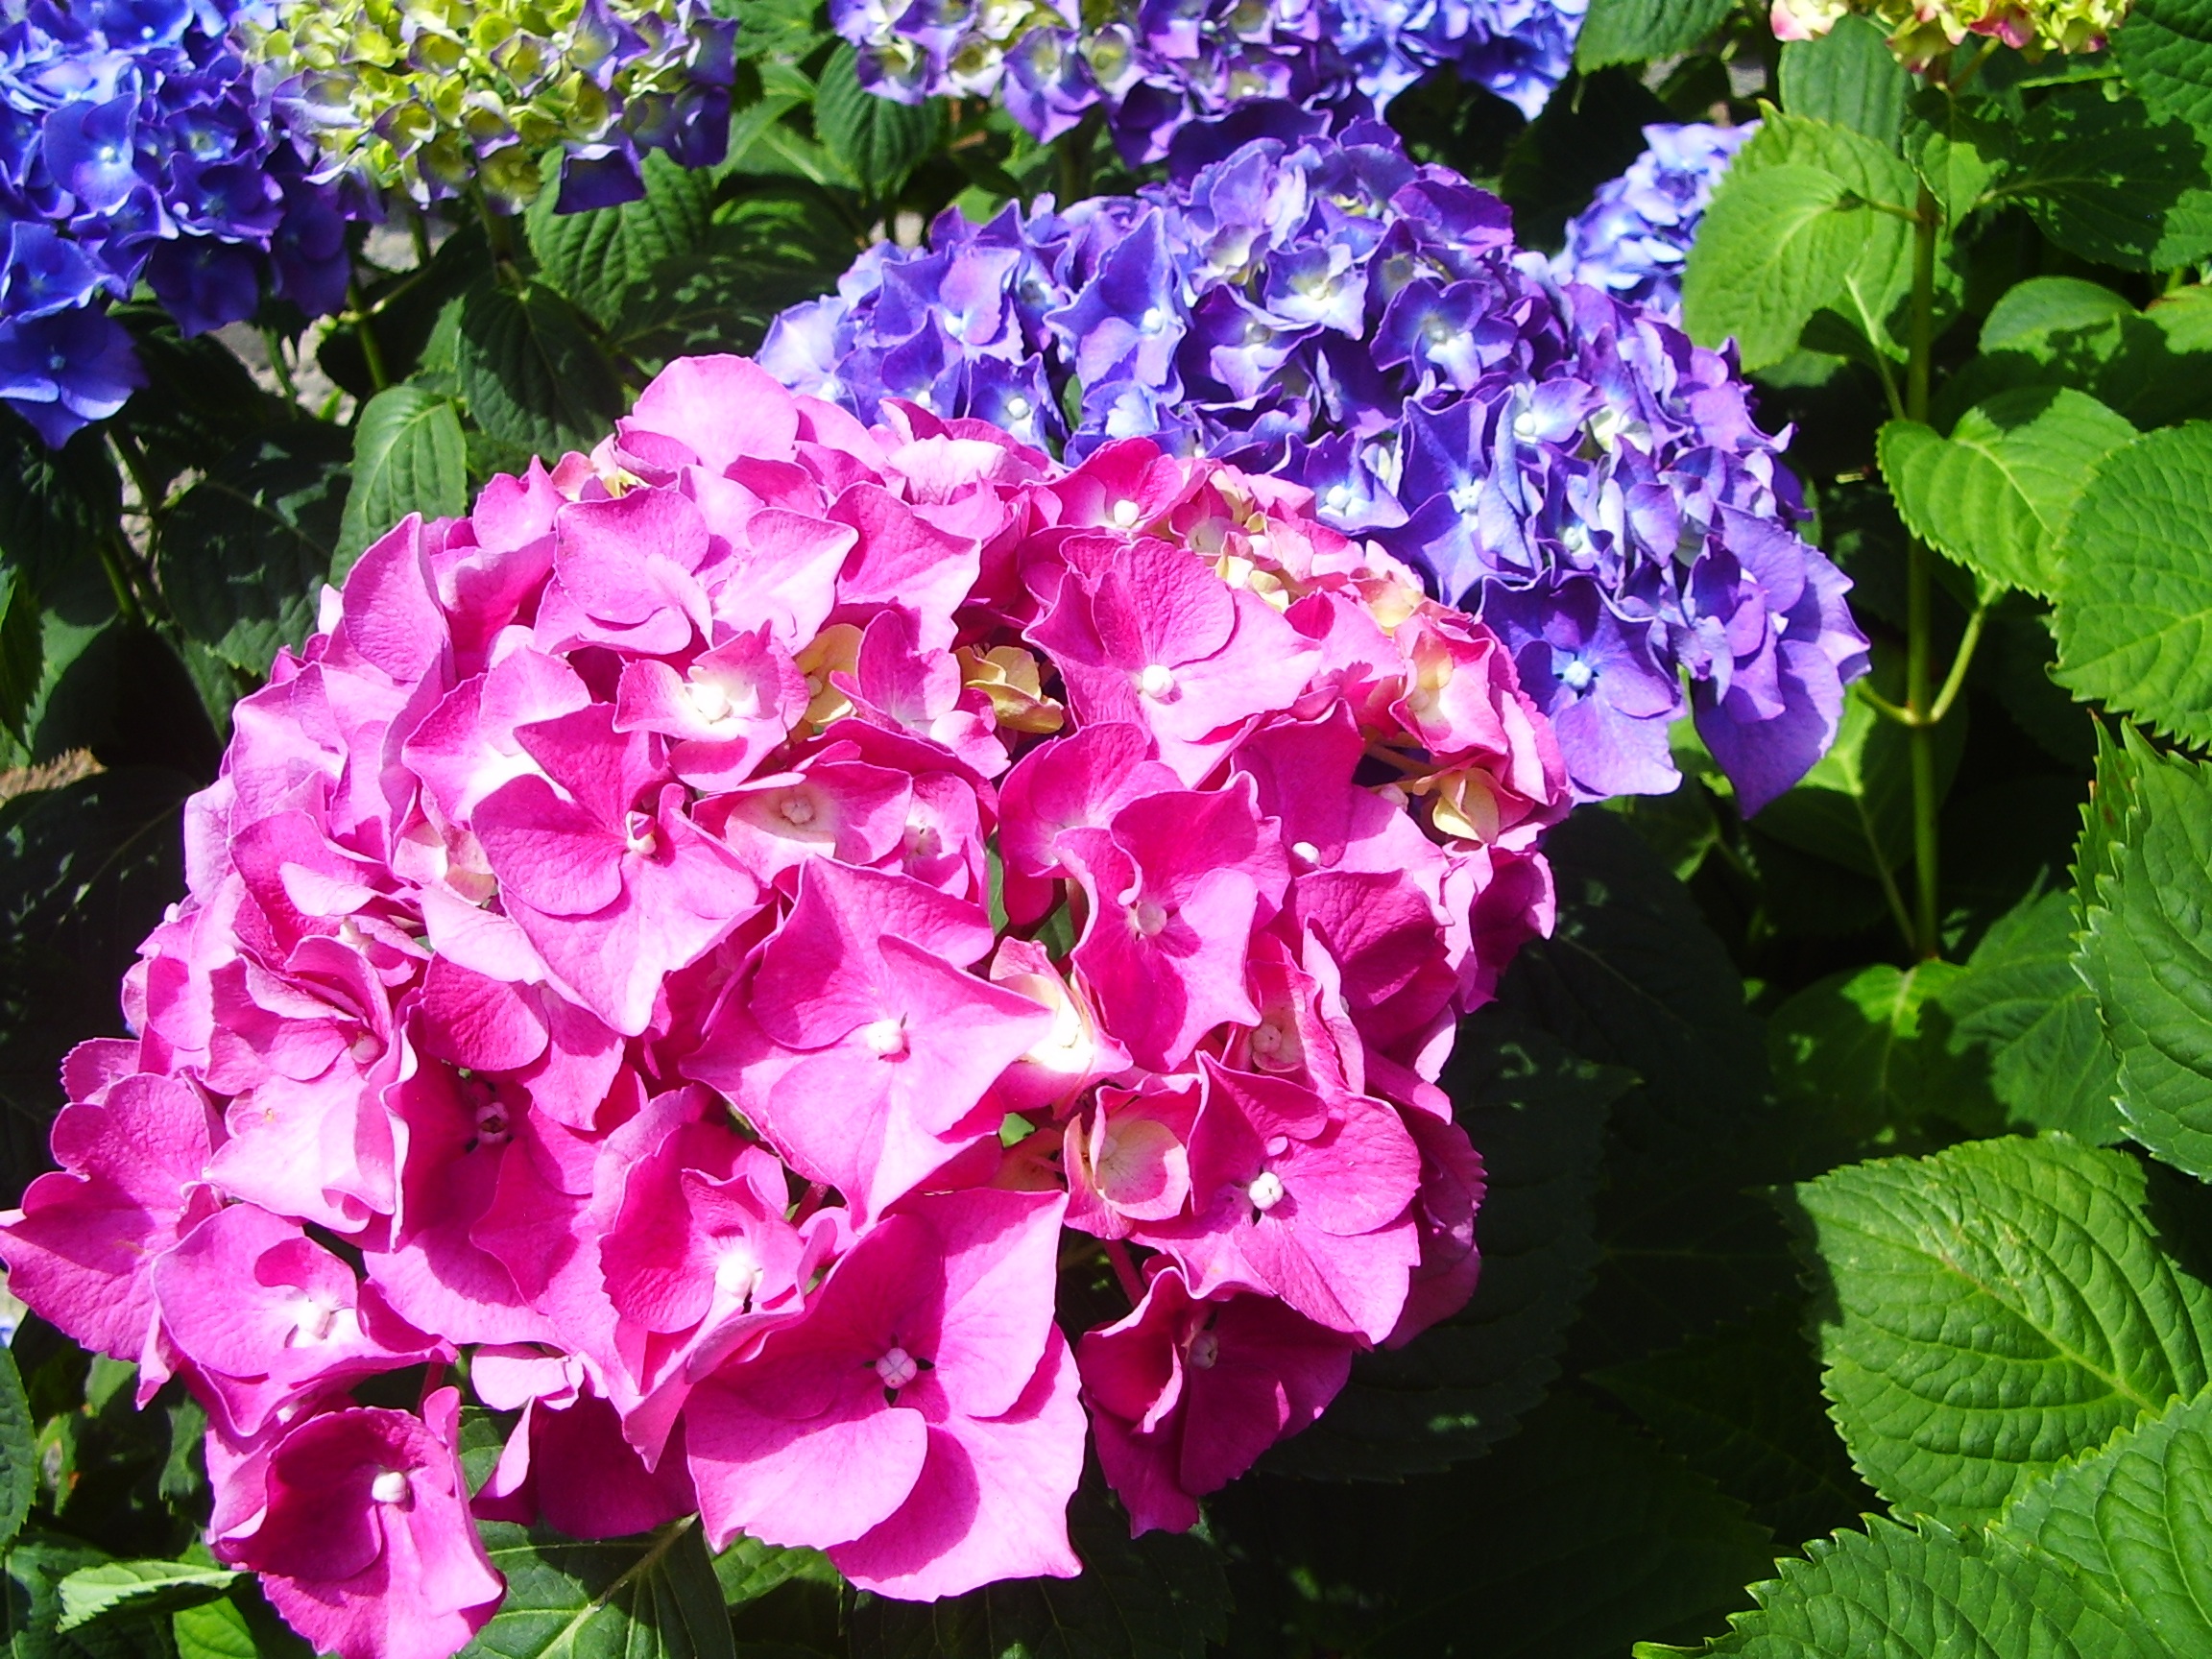
plant, flower, petal, hydrangea, flowers, fuchsia, hortensia, flowering plant, hydrangeaceae, cornales, annual plant, land plant